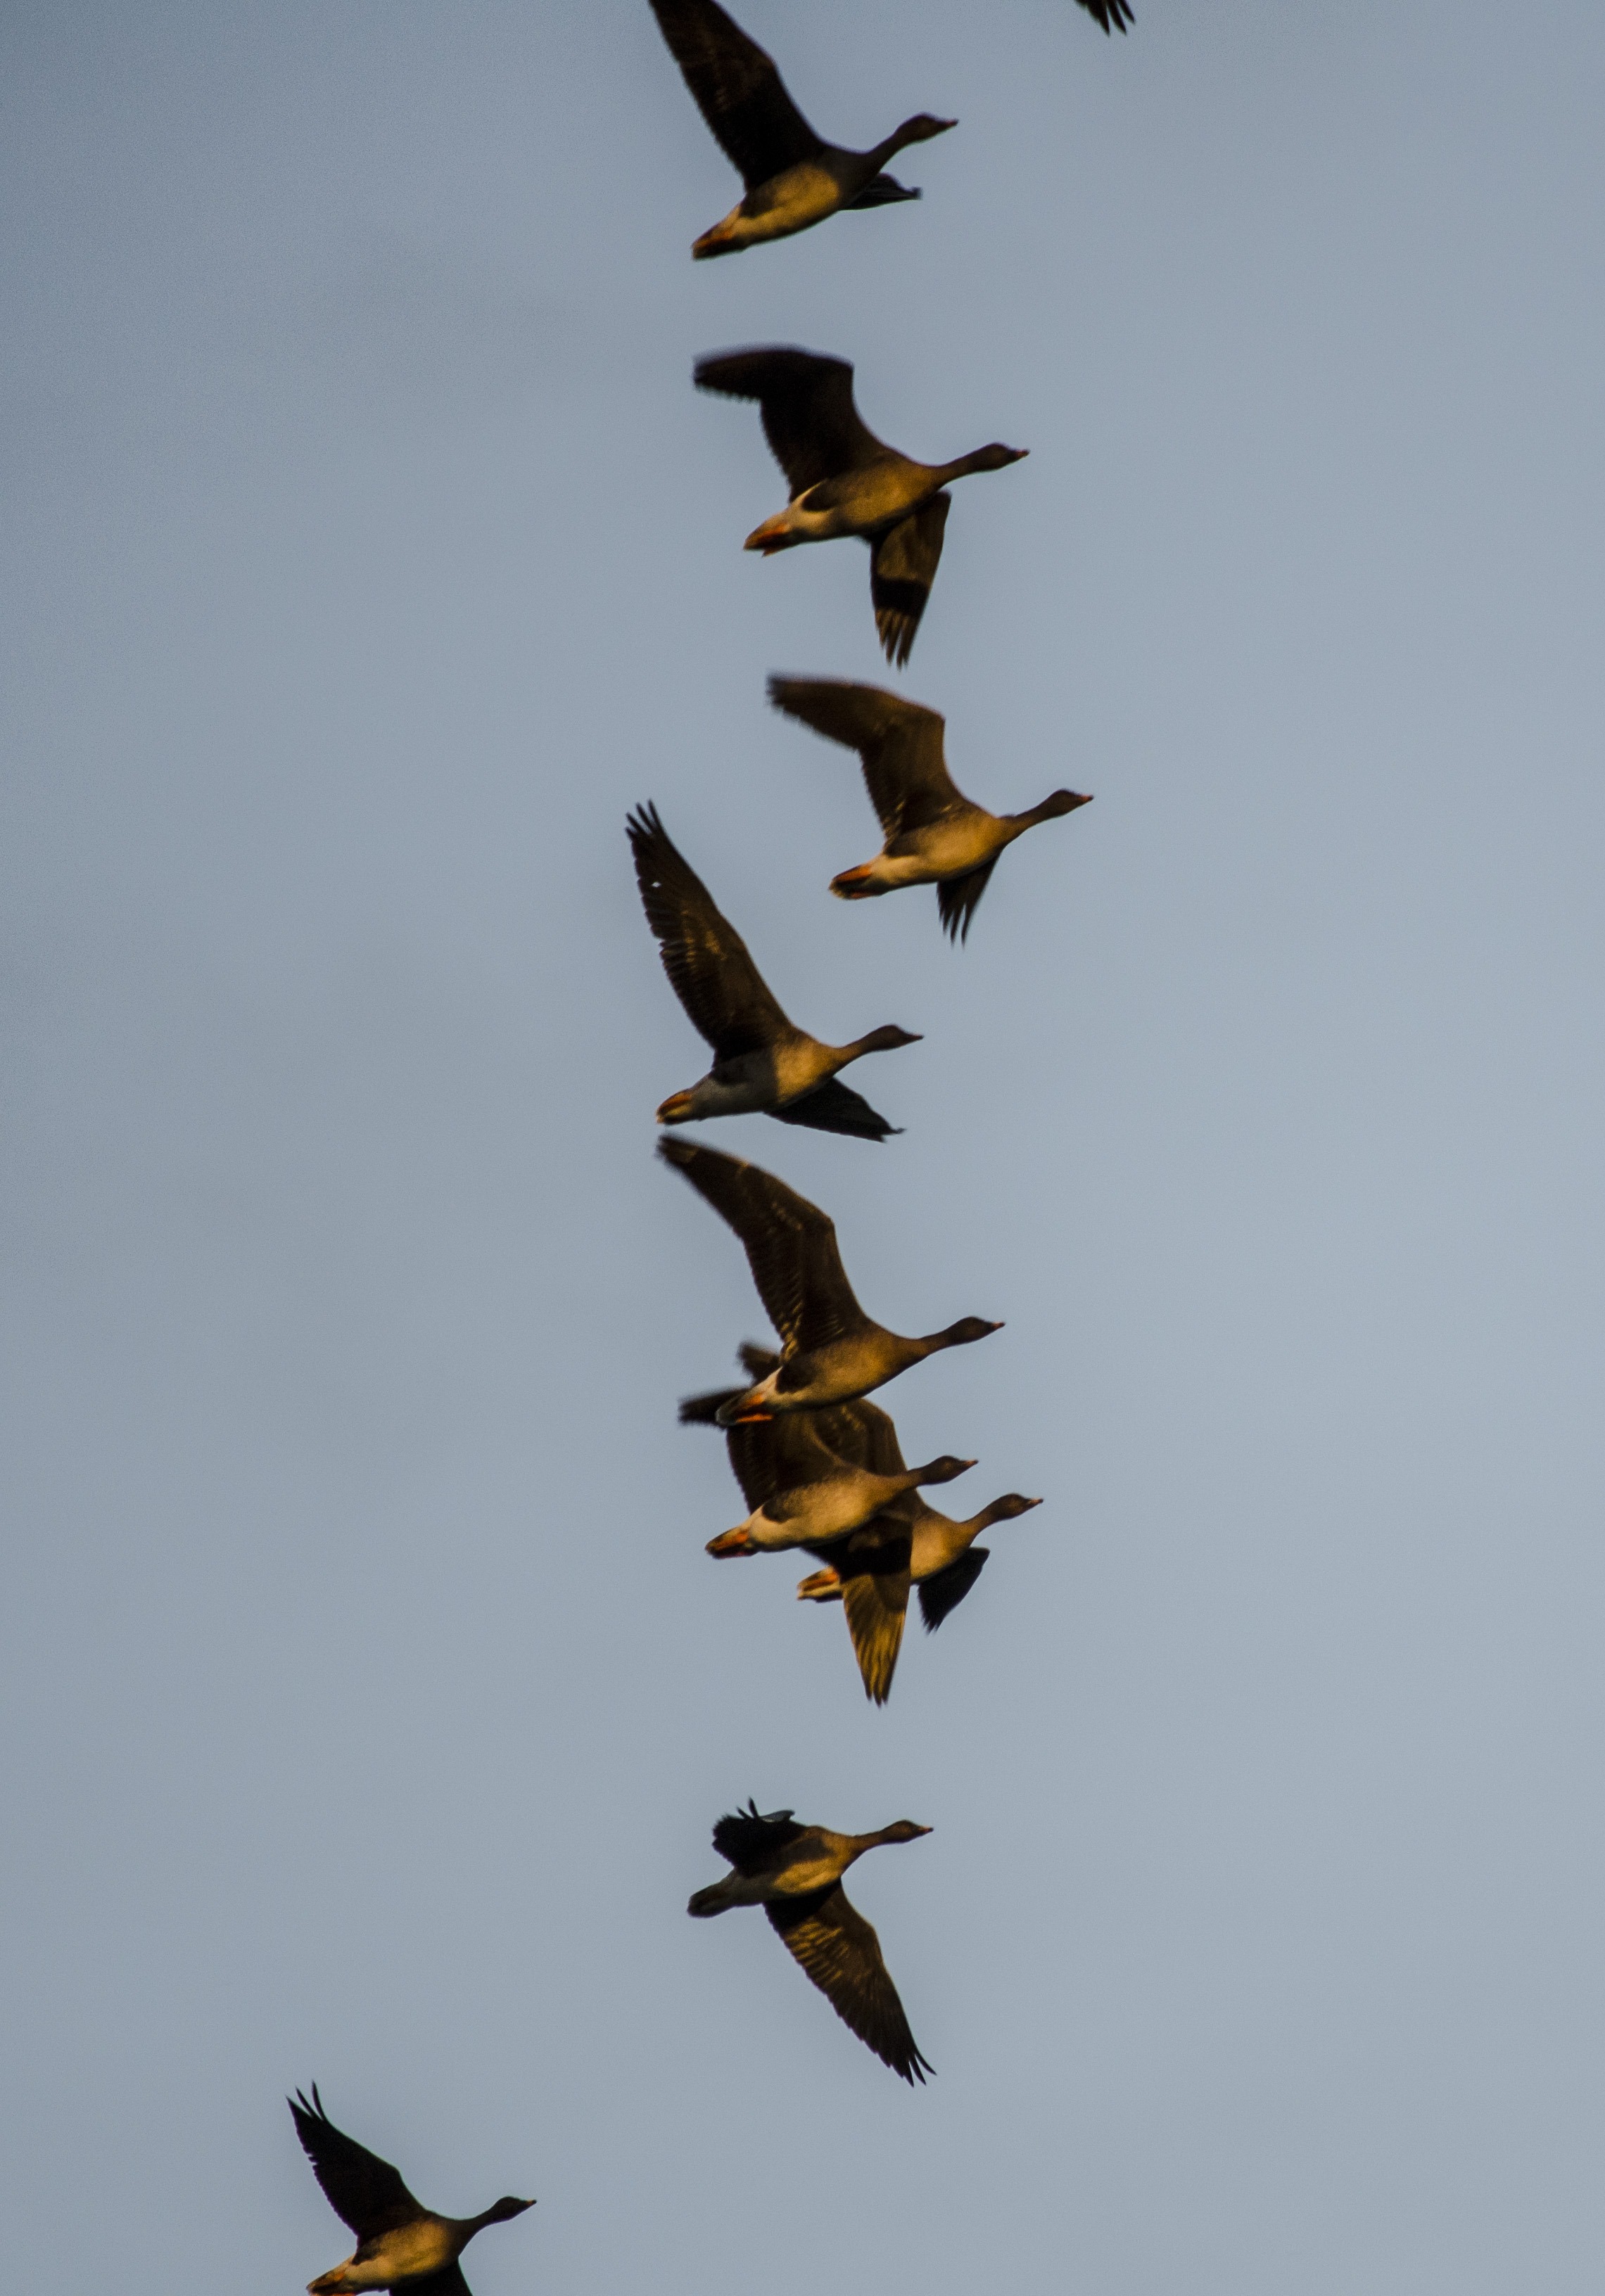
bird, wing, fly, flight, fauna, duck, geese, vertebrate, water bird, bird migration, air force, migratory birds, atmosphere of earth, animal migration, accipitriformes